Robert Neubauer

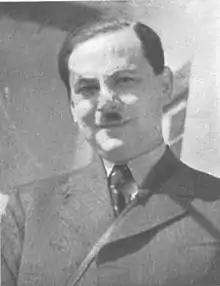

Robert Neubauer (7 December 1895 – 3 May 1969) was a Slovene doctor, specialising in phthisiology.